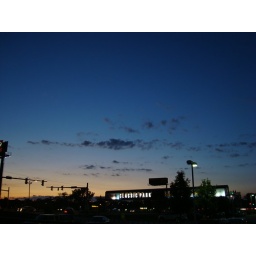
A small patch of clouds skitter across an otherwise unblemished sky over the Classic Park entrance.